Victor Moses

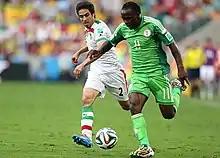
Moses playing for Nigeria against Iran at the 2014 FIFA World Cup.

Moses was selected to play for Nigeria against Guatemala in February 2011, but the friendly was cancelled. He then accepted a call-up in March 2011 for Nigeria's games against Ethiopia and Kenya. However, he was ruled out of those games because his application to FIFA to switch nationalities was not received in time. It was announced on 1 November 2011 that FIFA had cleared both Moses and Shola Ameobi to play for Nigeria. Moses was called up to Nigeria's 23-man squad for the 2013 Africa Cup of Nations, scoring two penalties in their final group stage game against Ethiopia, which Nigeria needed to win to go through. For the second, Ethiopian goalkeeper Sisay Bancha was given his second booking in the events leading to the penalty and was sent off. Ethiopia had already used all three substitutes so their holding midfielder went in goal, and missed Moses' penalty. The game ended 2–0. Nigeria went on to win the tournament, their third such title. Moses started in the final and played the entire game.